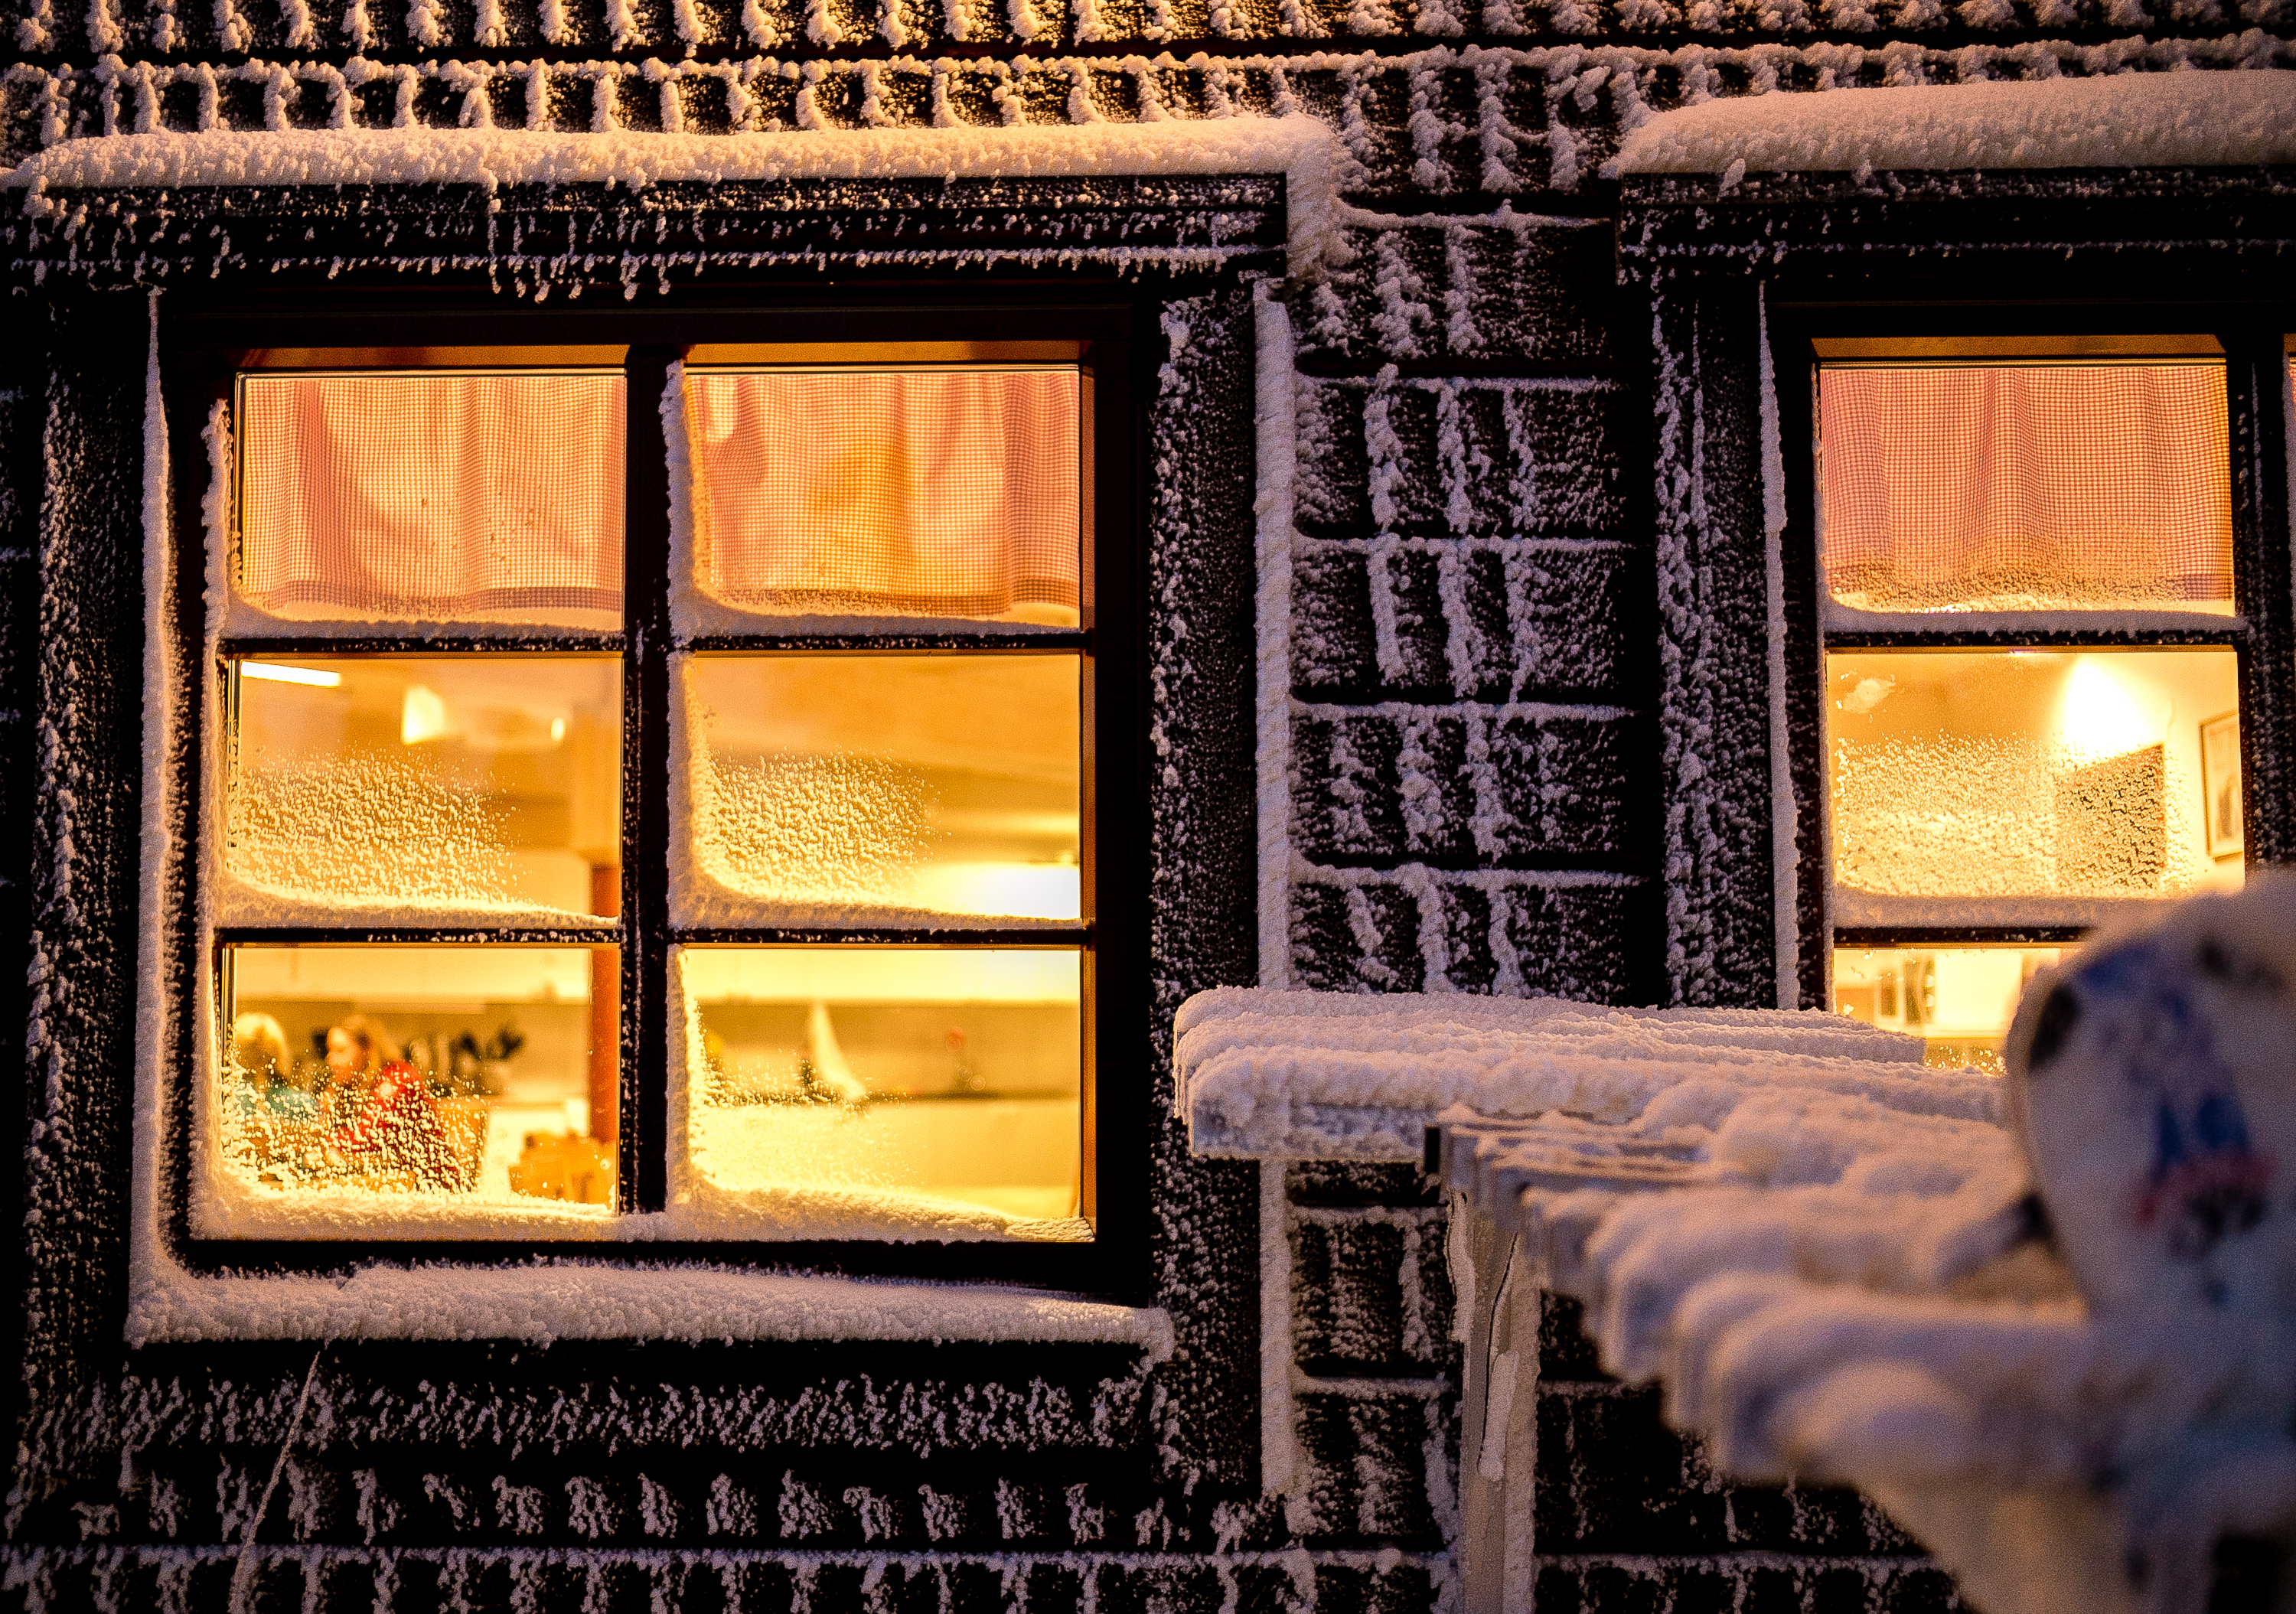
color, interior design, stage, image, screenshot